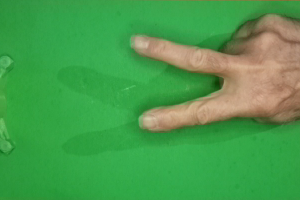
Label: scissors